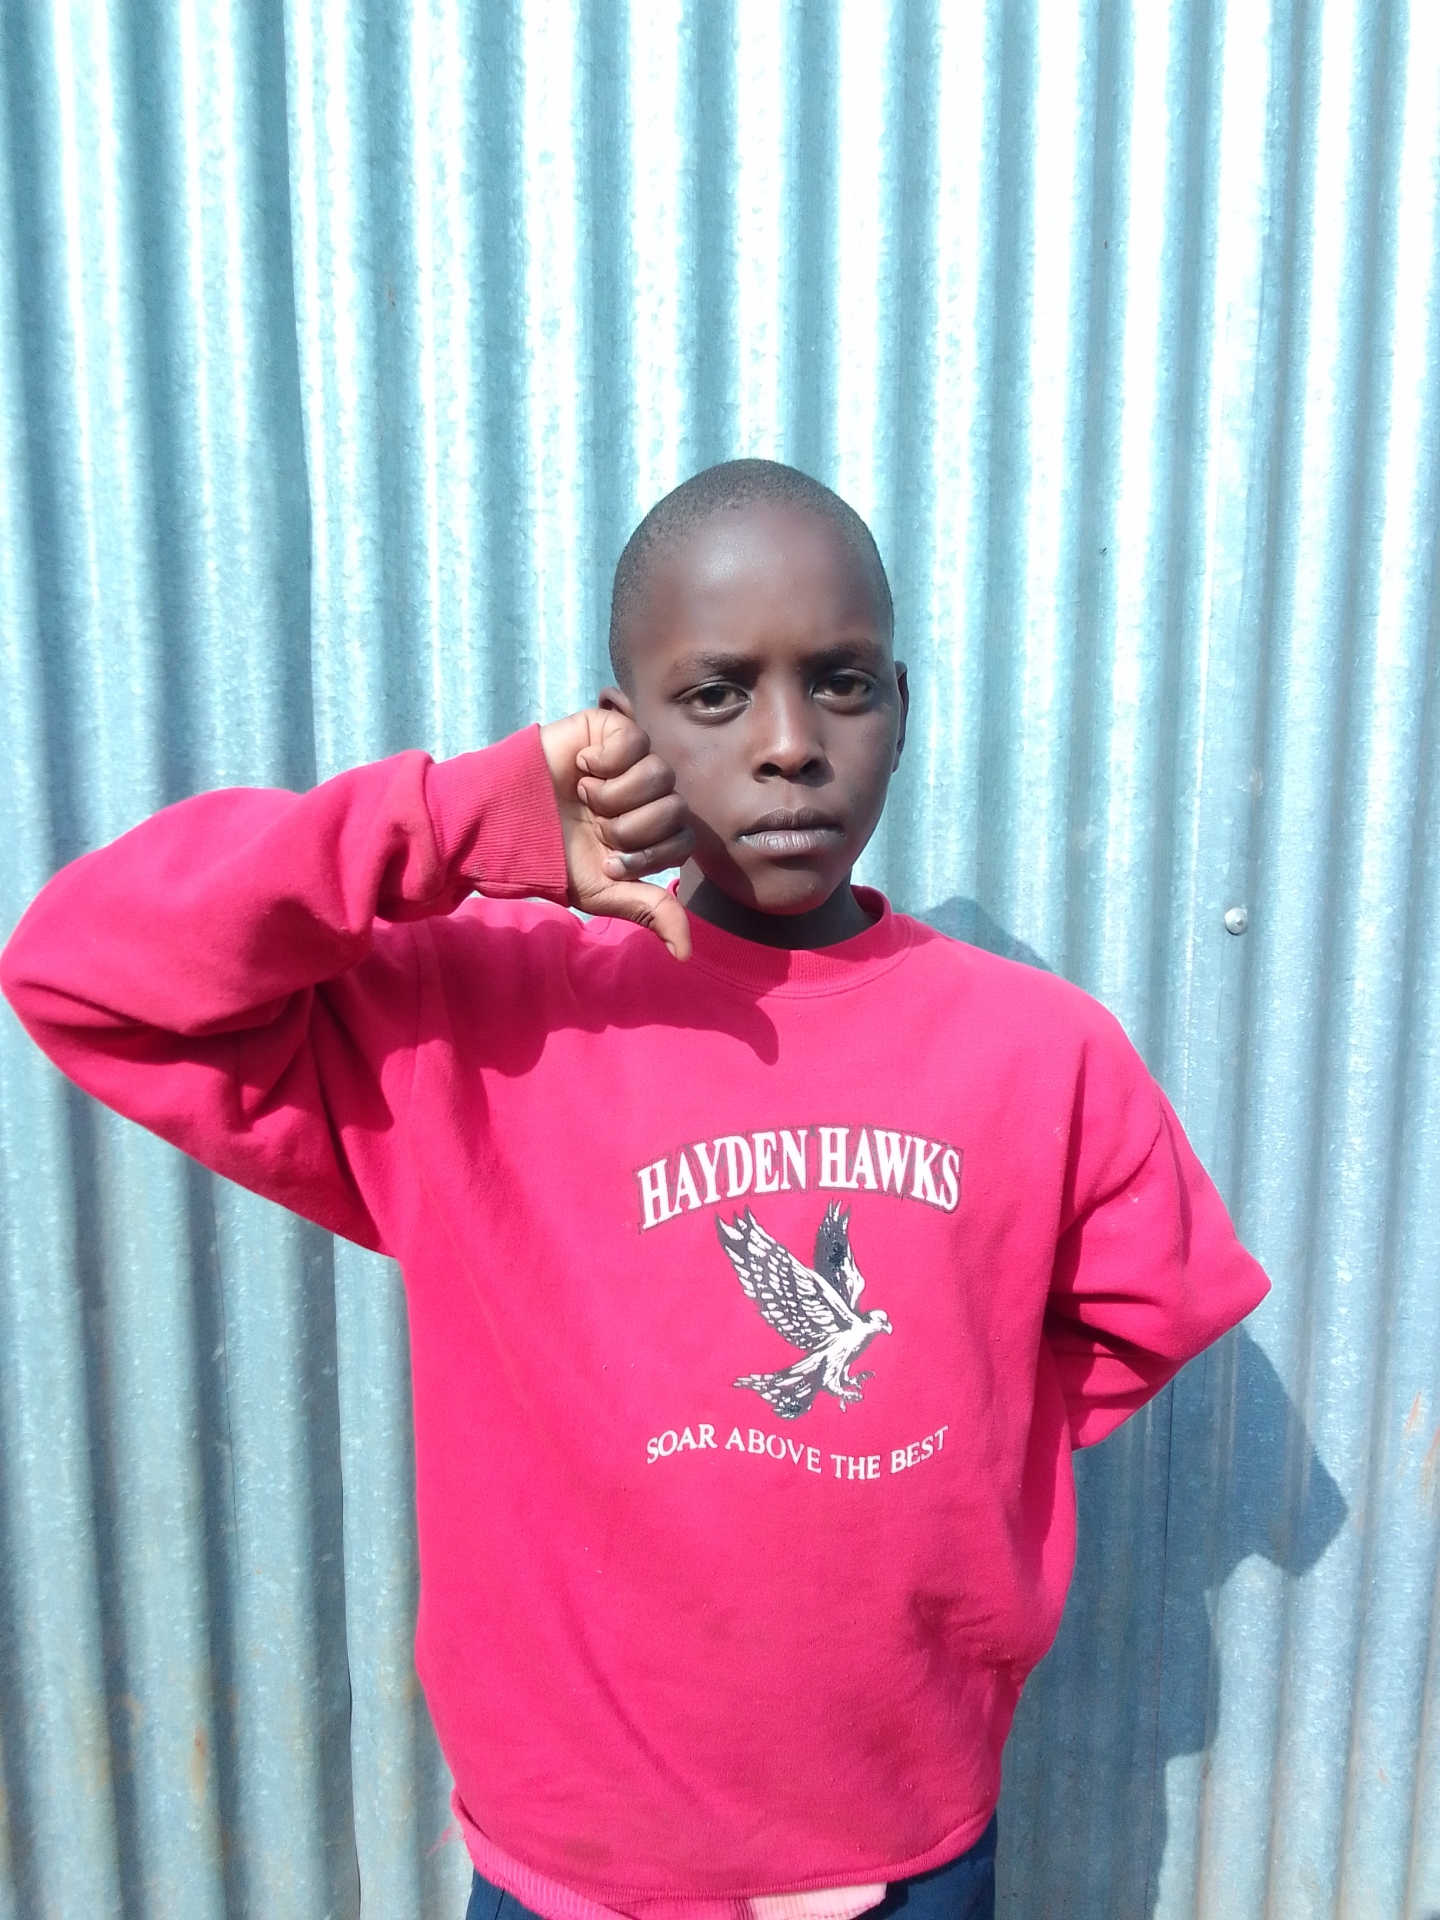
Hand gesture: dislike